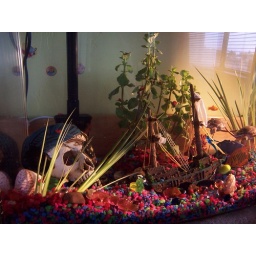
I like our fish tank because I like the skull and I like the boat and all the stuff we put in there. -LIAM